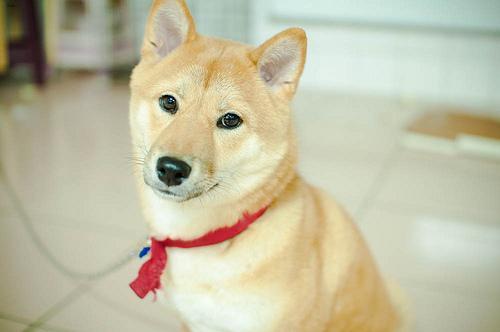
shiba inu